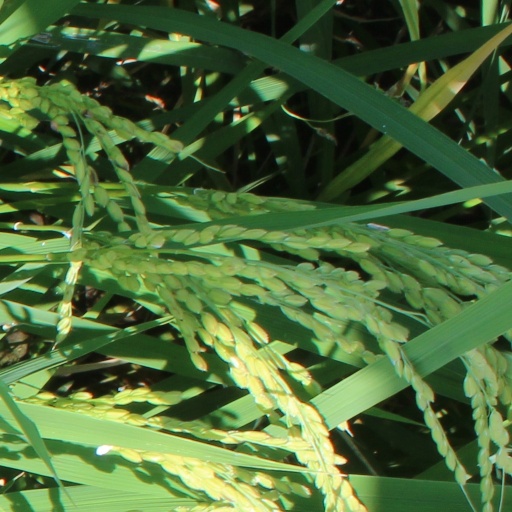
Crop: rice